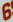
Number: 6